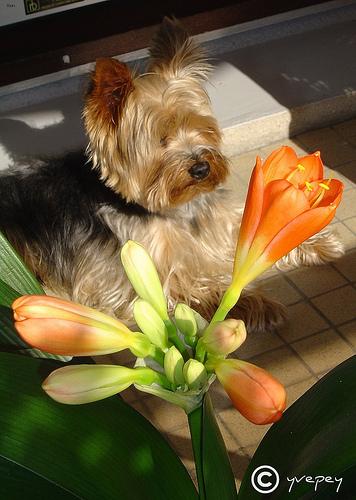
Breed: yorkshire terrier